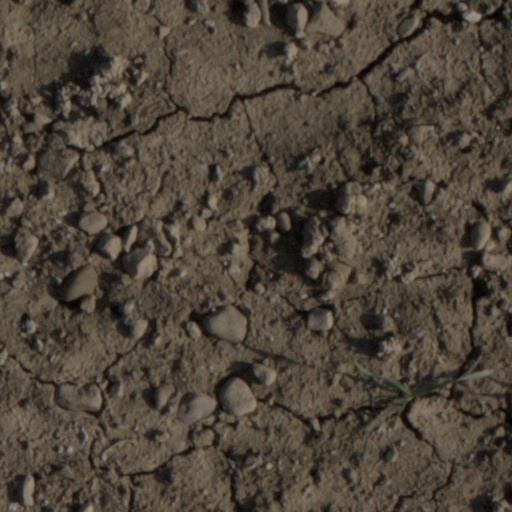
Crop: wheat